Rocky Mountain Bicycles

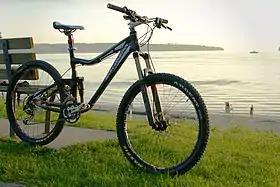
A Rocky Mountain Altitude 70 full-suspension mountain bike

Rocky Mountain is best known for its mountain bikes and produces a range of models for different riding styles and disciplines within the mountain category. As of 2011, the company offers over 30 different models, ranging from hard-tail cross country bikes to full-suspension downhill bikes. Rocky Mountain produces carbon fiber, aluminum alloy and steel mountain bike frames.